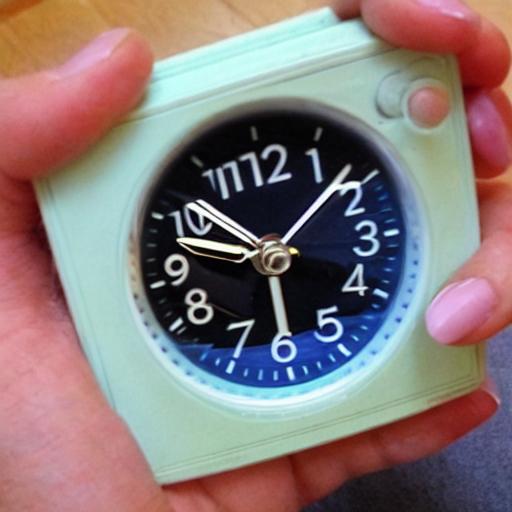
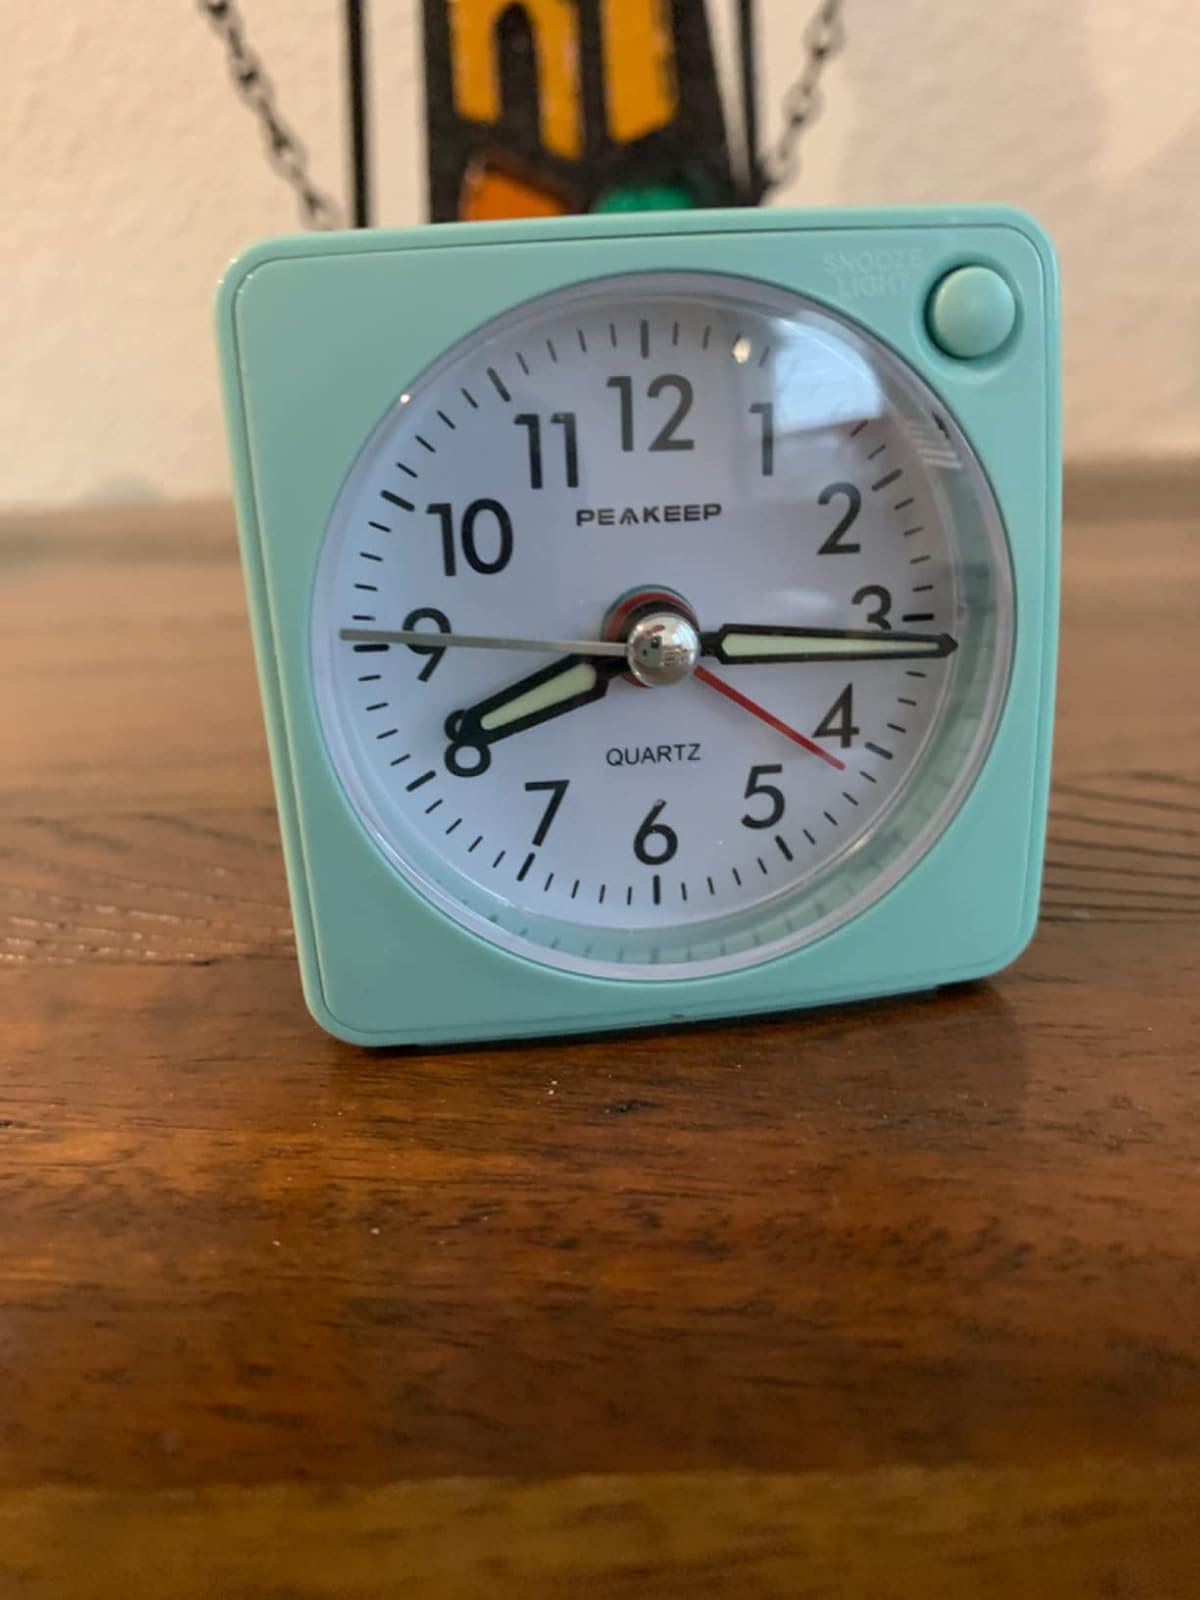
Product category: clock
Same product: no